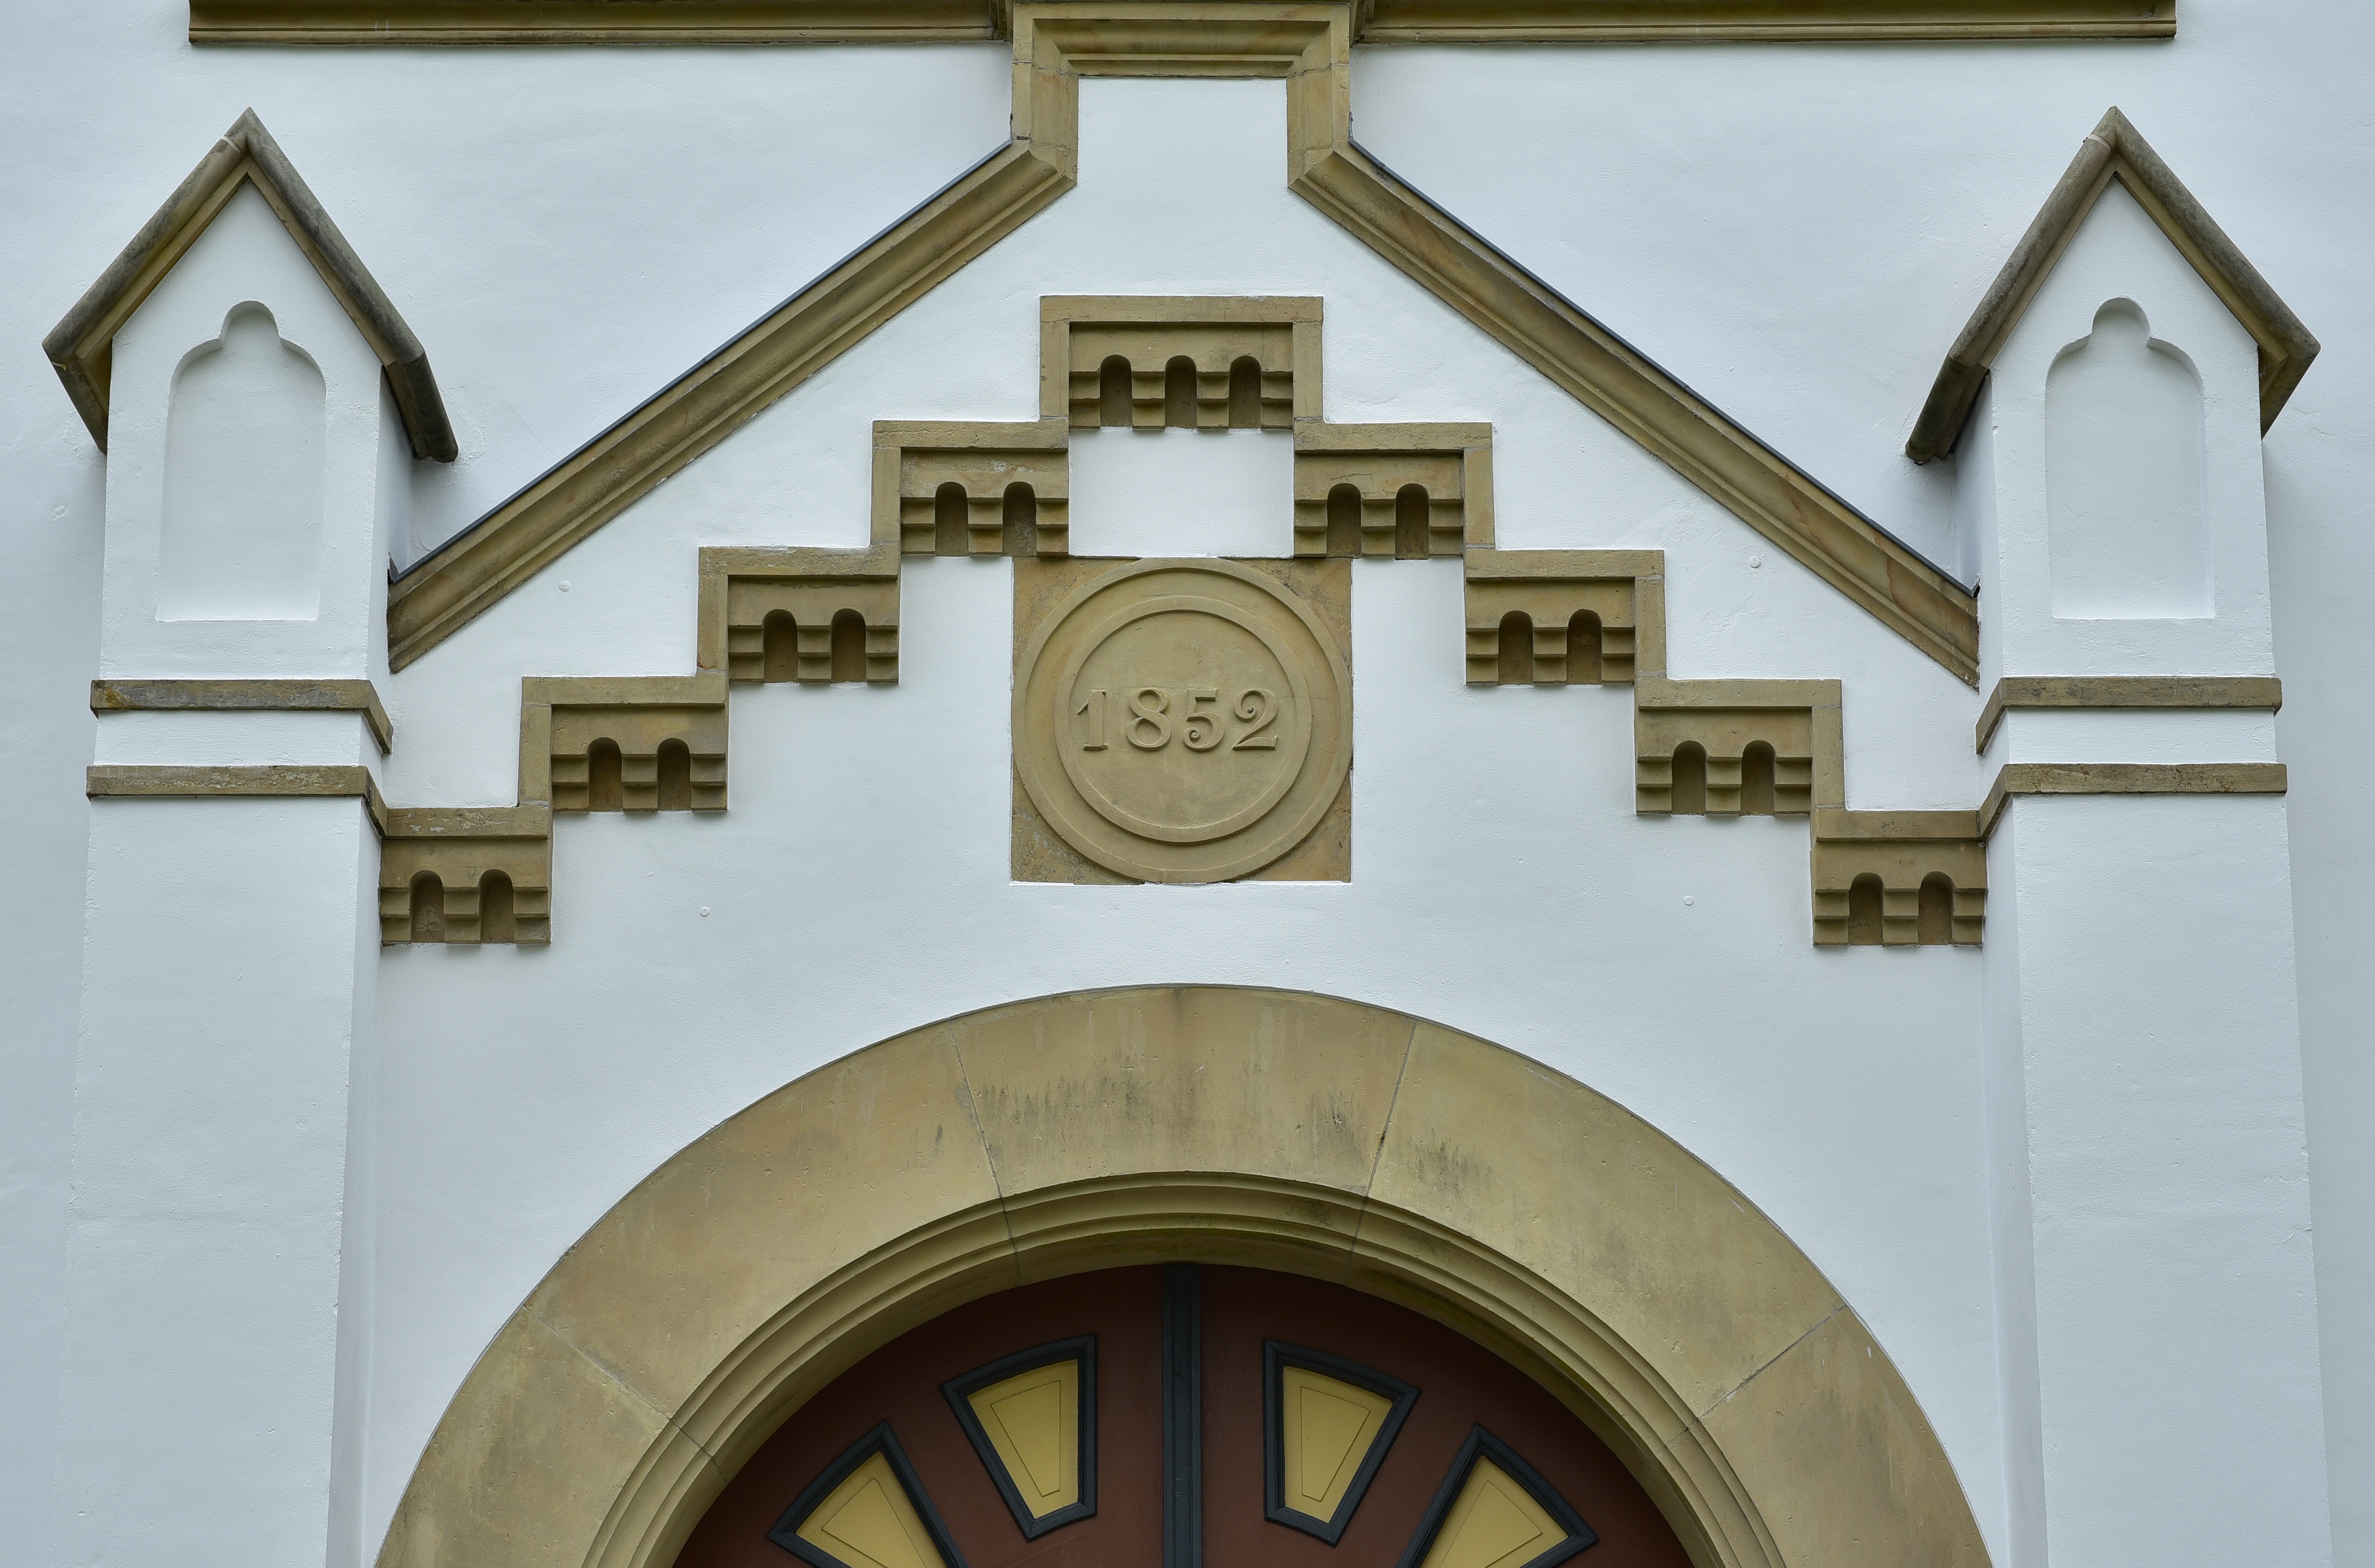
architecture, house, window, building, arch, facade, church, chapel, place of worship, art, design, year, symmetry, synagogue, shape, hauswand, ancient history